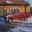
Label: pickup_truck